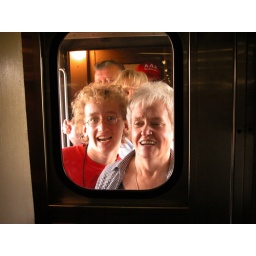
Wayne Donna Jacob in train window